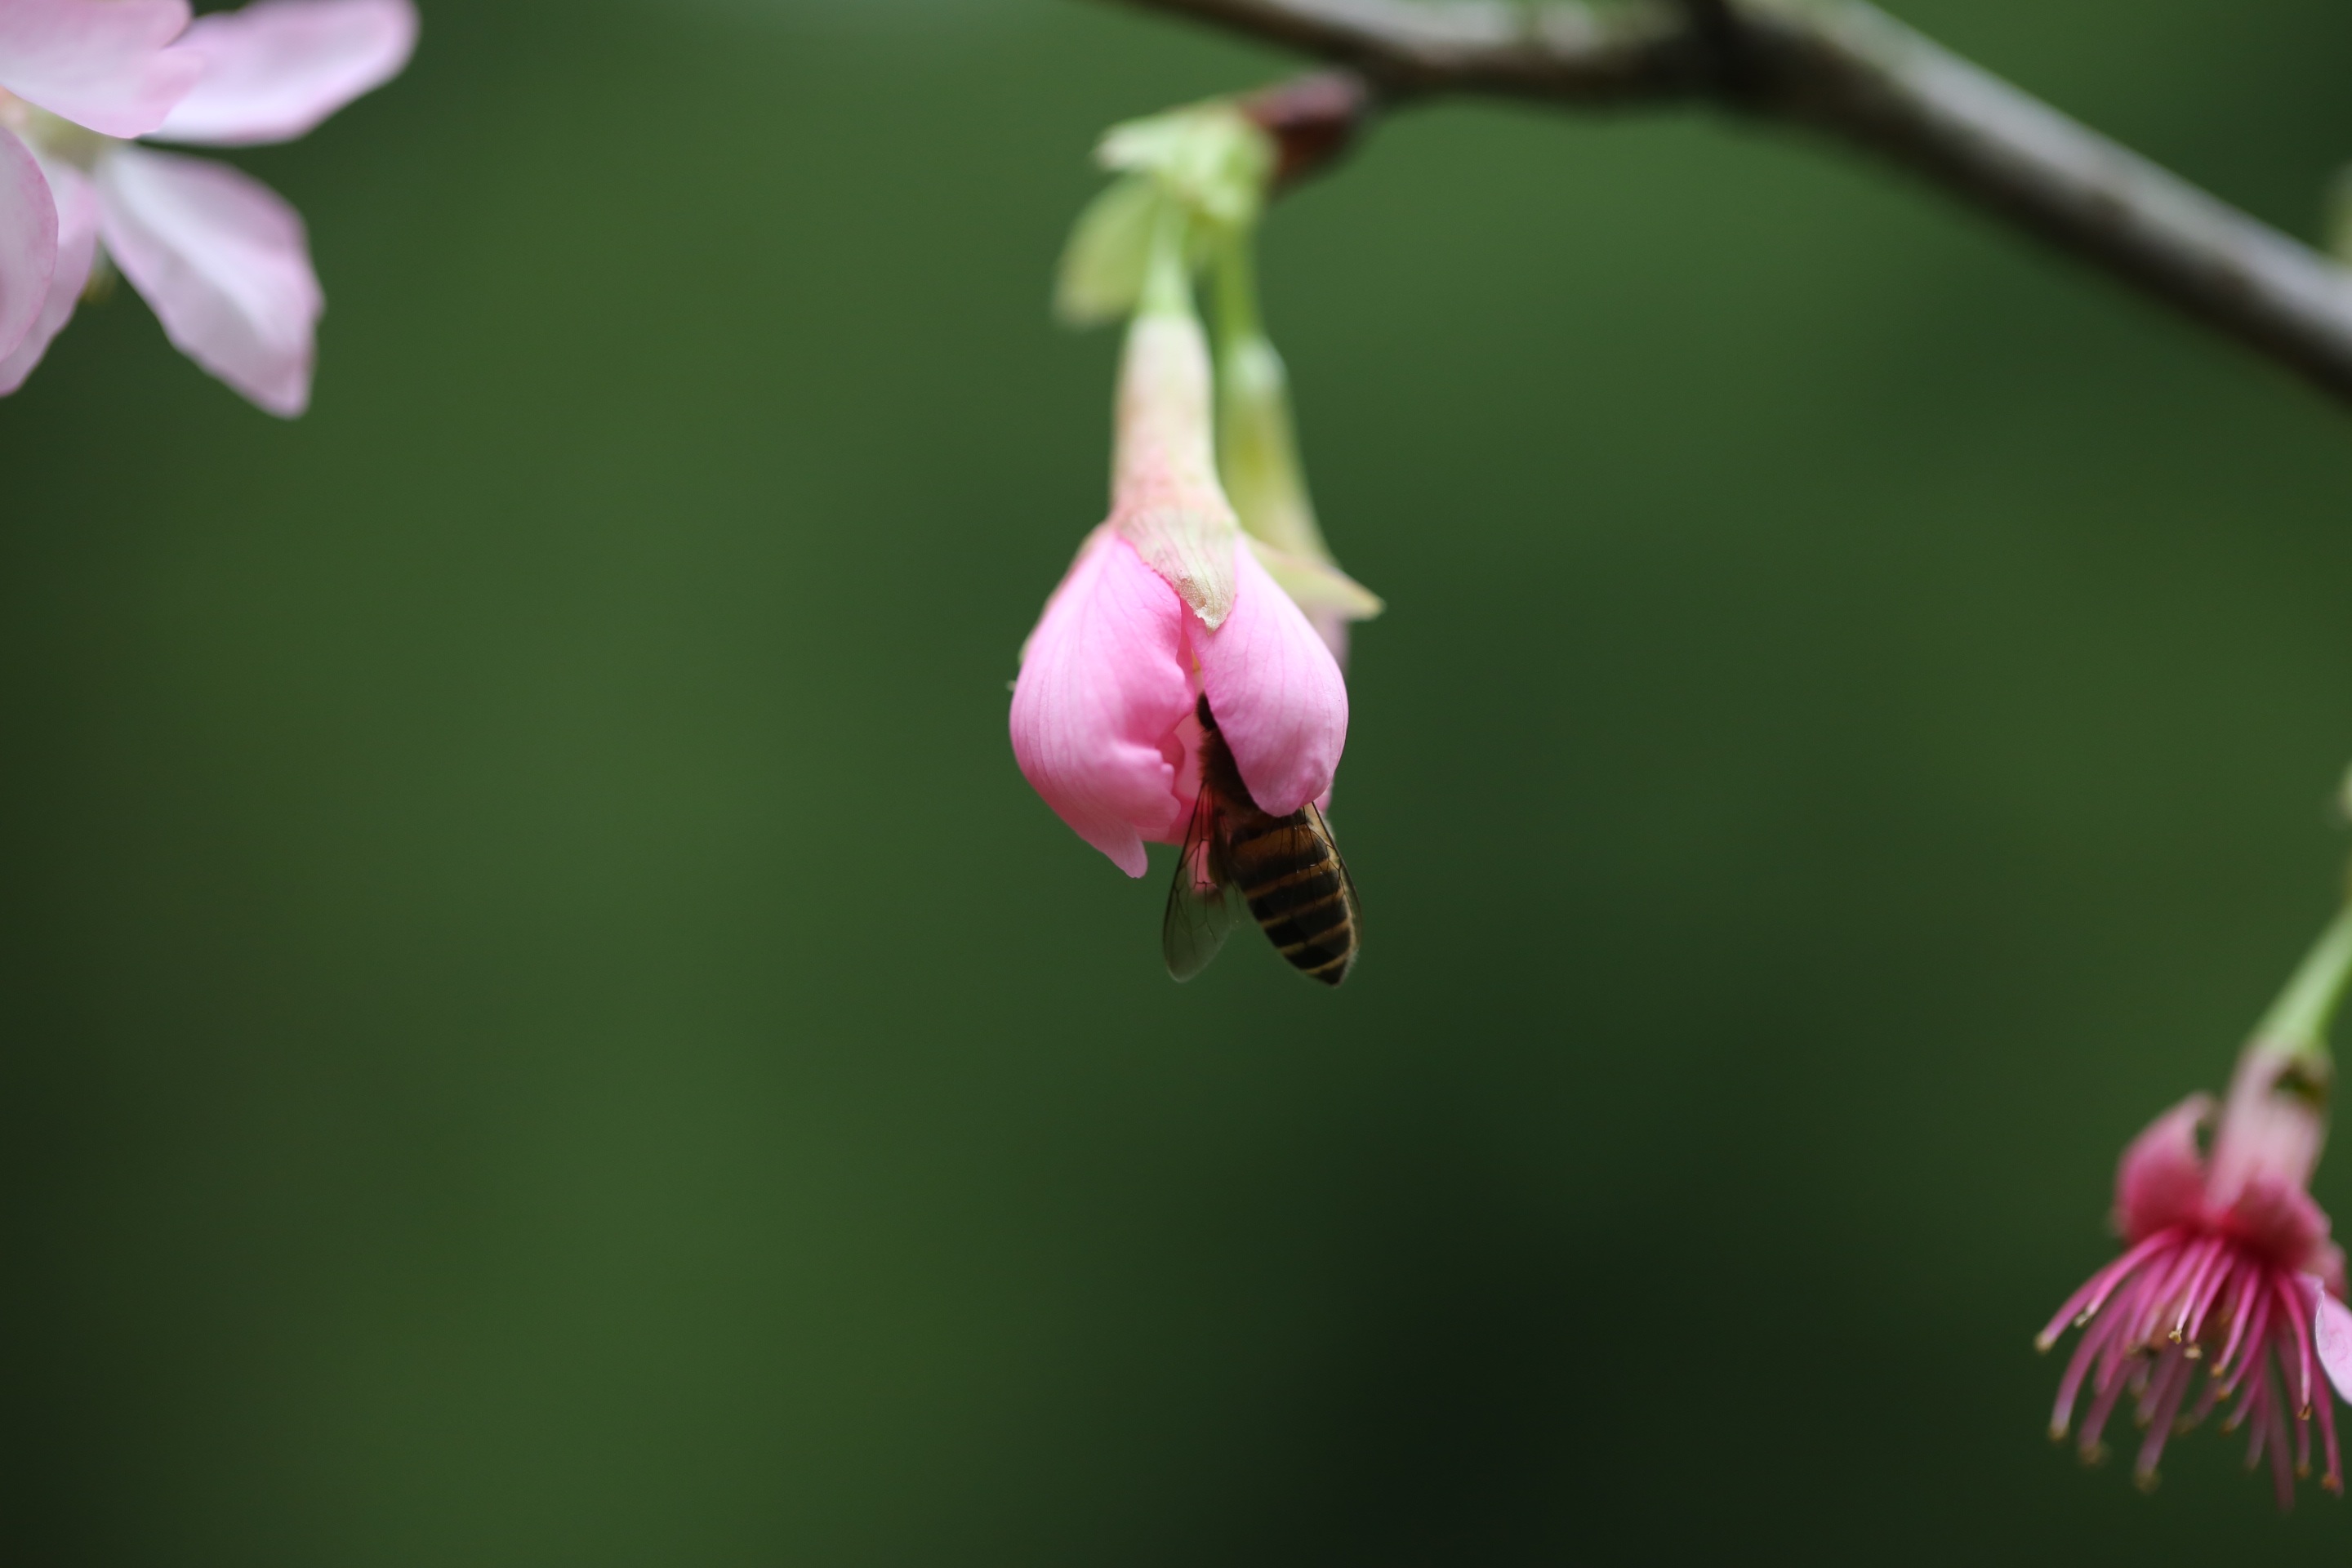
nature, branch, blossom, plant, photography, leaf, flower, petal, spring, green, grow, botany, flora, fauna, wildflower, close up, bee, bud, macro photography, flowering plant, plant stem, land plant, fiower